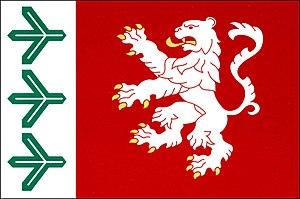
Vysoké Chvojno est une commune du district de Pardubice, dans la région de Pardubice, en République tchèque. Sa population s'élevait à 408 habitants en 2017.